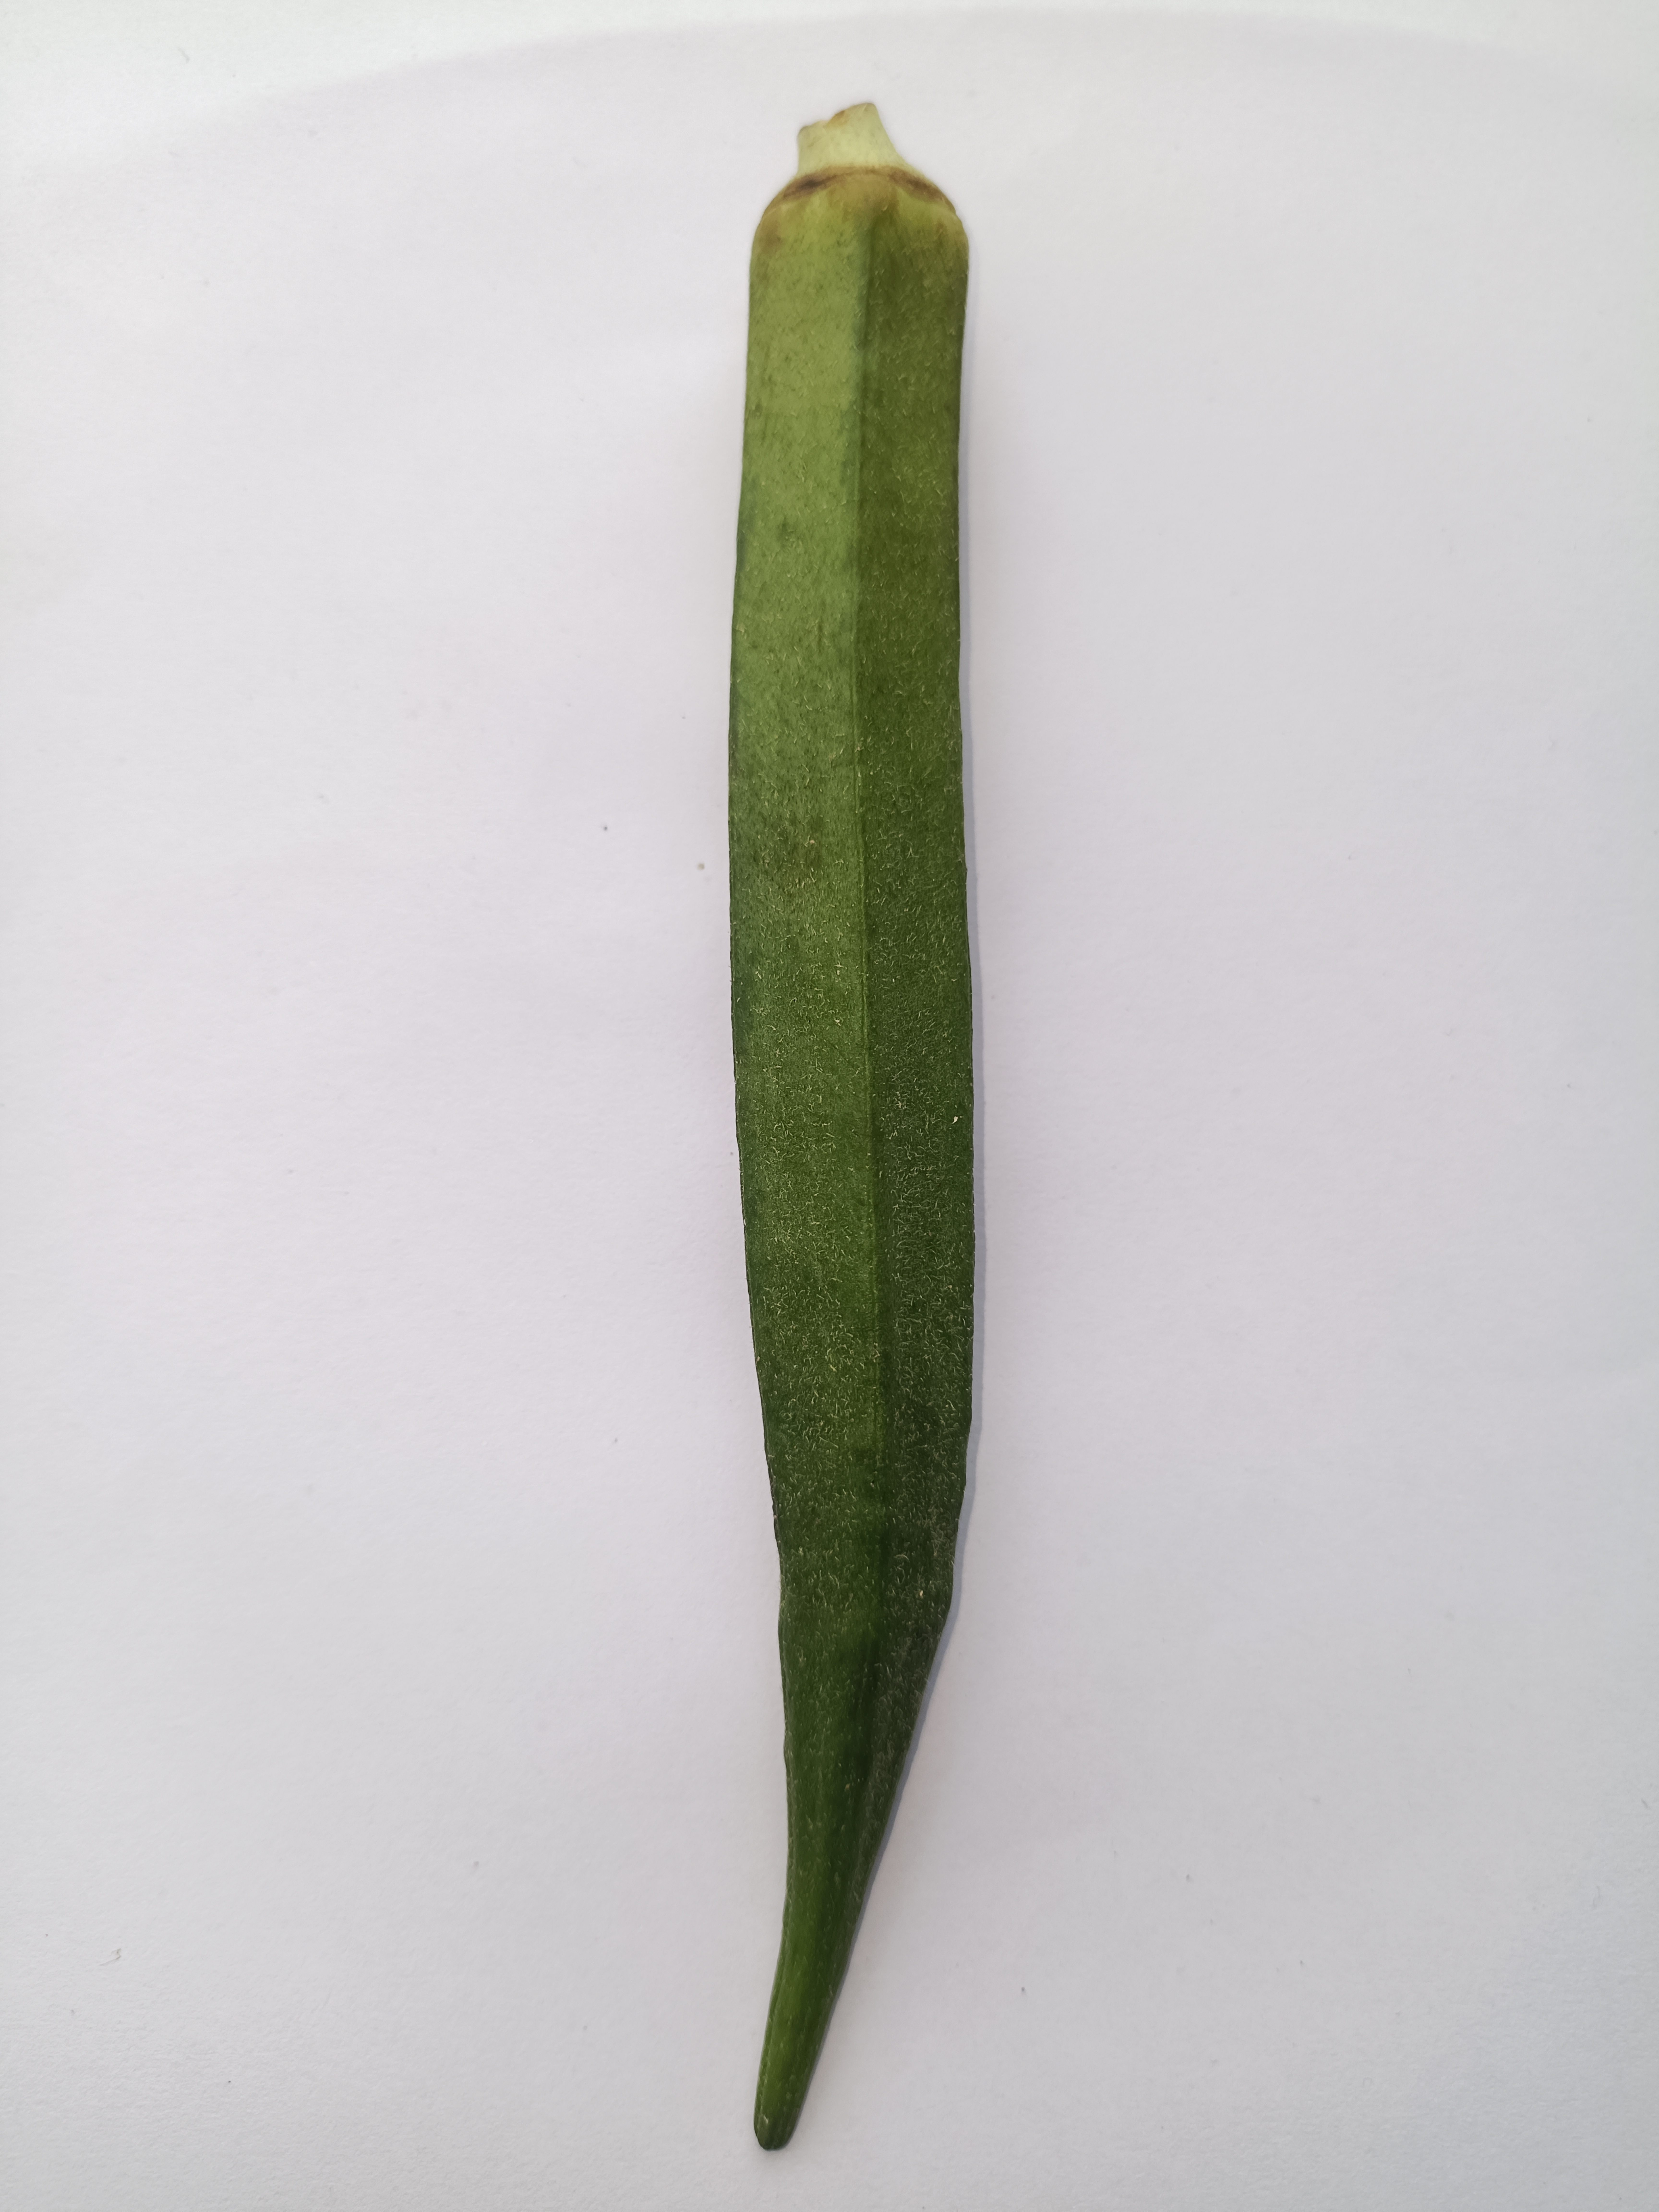
Label: Abelmoschus esculentus